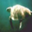
Label: turtle